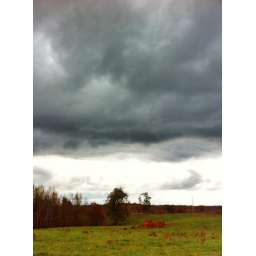
After the rain in the cow pasture